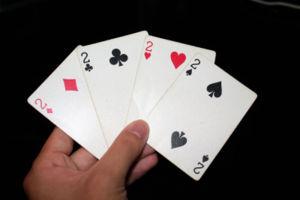
Le deux est une valeur de carte à jouer.